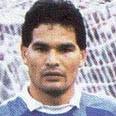
Age: 19